Stella Holt

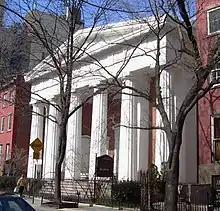
The Village Presbyterian Church, home of Stella Holt's Greenwich Mews Theatre

Holt became managing director of the Greenwich Mews Theater in 1952. She went on to produce 38 plays over her 15 years at the 200-seat theater, located in the Village Presbyterian Church. She would select which plays to produce by going through submissions with her partner Frances Drucker, a former high school teacher with whom she had a 20-year relationship. Her preference was for "plays of serious content, poetic quality".